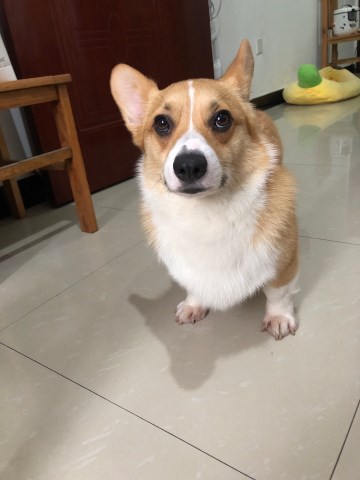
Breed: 2909-n000116-Cardigan